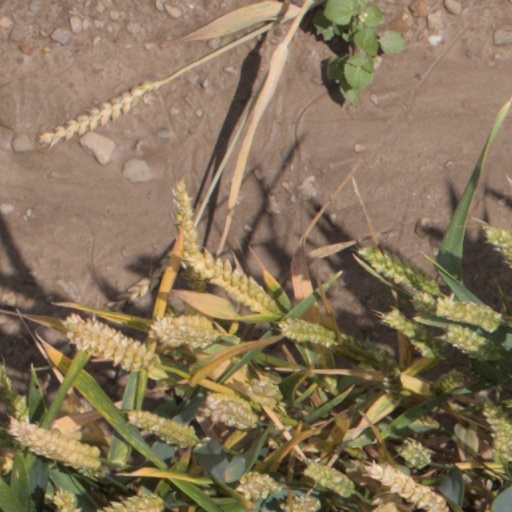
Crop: wheat